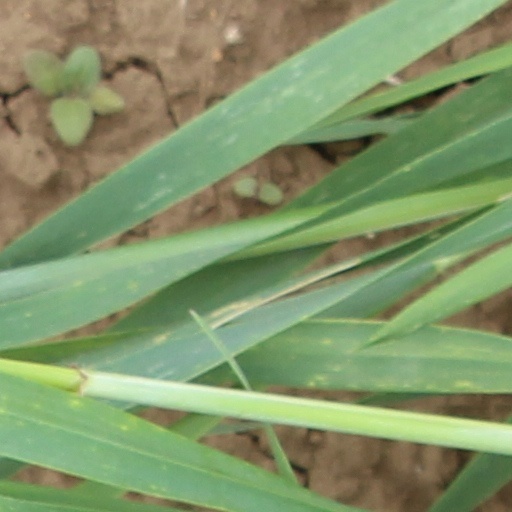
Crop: wheat